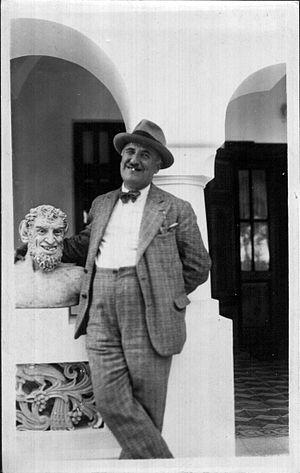
Ion Ionescu-Quintus, avocat homme politique et collectionneur d'art, au manoir de Toma T. Socolescu à Pauleşti, Judeţul Prahova, Roumanie. Ce bâtiment n'a pas été construit par Toma T. Socolescu. Il est la propriété de la famille Toma T. Socolescu à ce jour (20/10/2009) Nous sommes les descendants et uniques ayant-droits de toute l'oeuvre de Toma T. Socolescu (mort en 1960 à Bucarest).
Toma T. Socolescu fut un architecte roumain majeur. Pilier de l'architecture roumaine du début du XXᵉ siècle jusqu'à la Seconde Guerre mondiale, il a consacré toute sa vie à sa région de Prahova et particulièrement à la ville de Ploiești. Il contribuera aussi largement à la vie culturelle de son pays.